Colchester

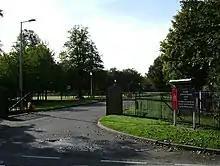
The military corrective training centre

Between 1550 and 1600, a large number of weavers and clothmakers from Flanders emigrated to Colchester and the surrounding areas. They were famed for the production of "Bays and Says" cloths which were woven from wool and are normally associated with baize and serge although surviving examples show that they were rather different from their modern equivalents. An area in Colchester town centre is still known as the Dutch Quarter and many buildings there date from the Tudor period. During this period Colchester was one of the most prosperous wool towns in England and was also famed for its oysters. Flemish refugees in the 1560s brought innovations that revived the local cloth trade, establishing the Dutch Bay Hall for quality control of the textiles for which Colchester became famous. The old Roman wall runs along Northgate Street in the Dutch Quarter.